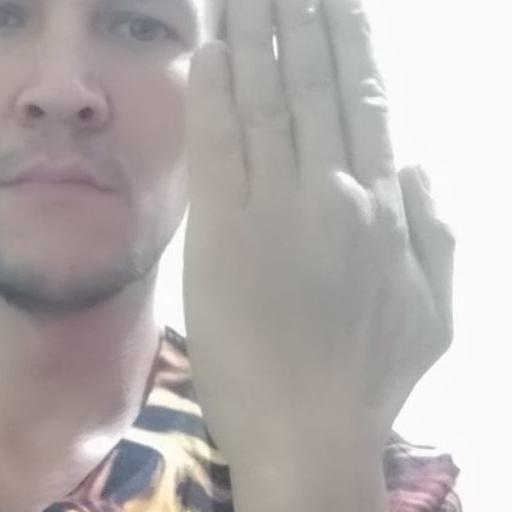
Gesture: stop_inverted